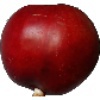
Label: Nectarine 1